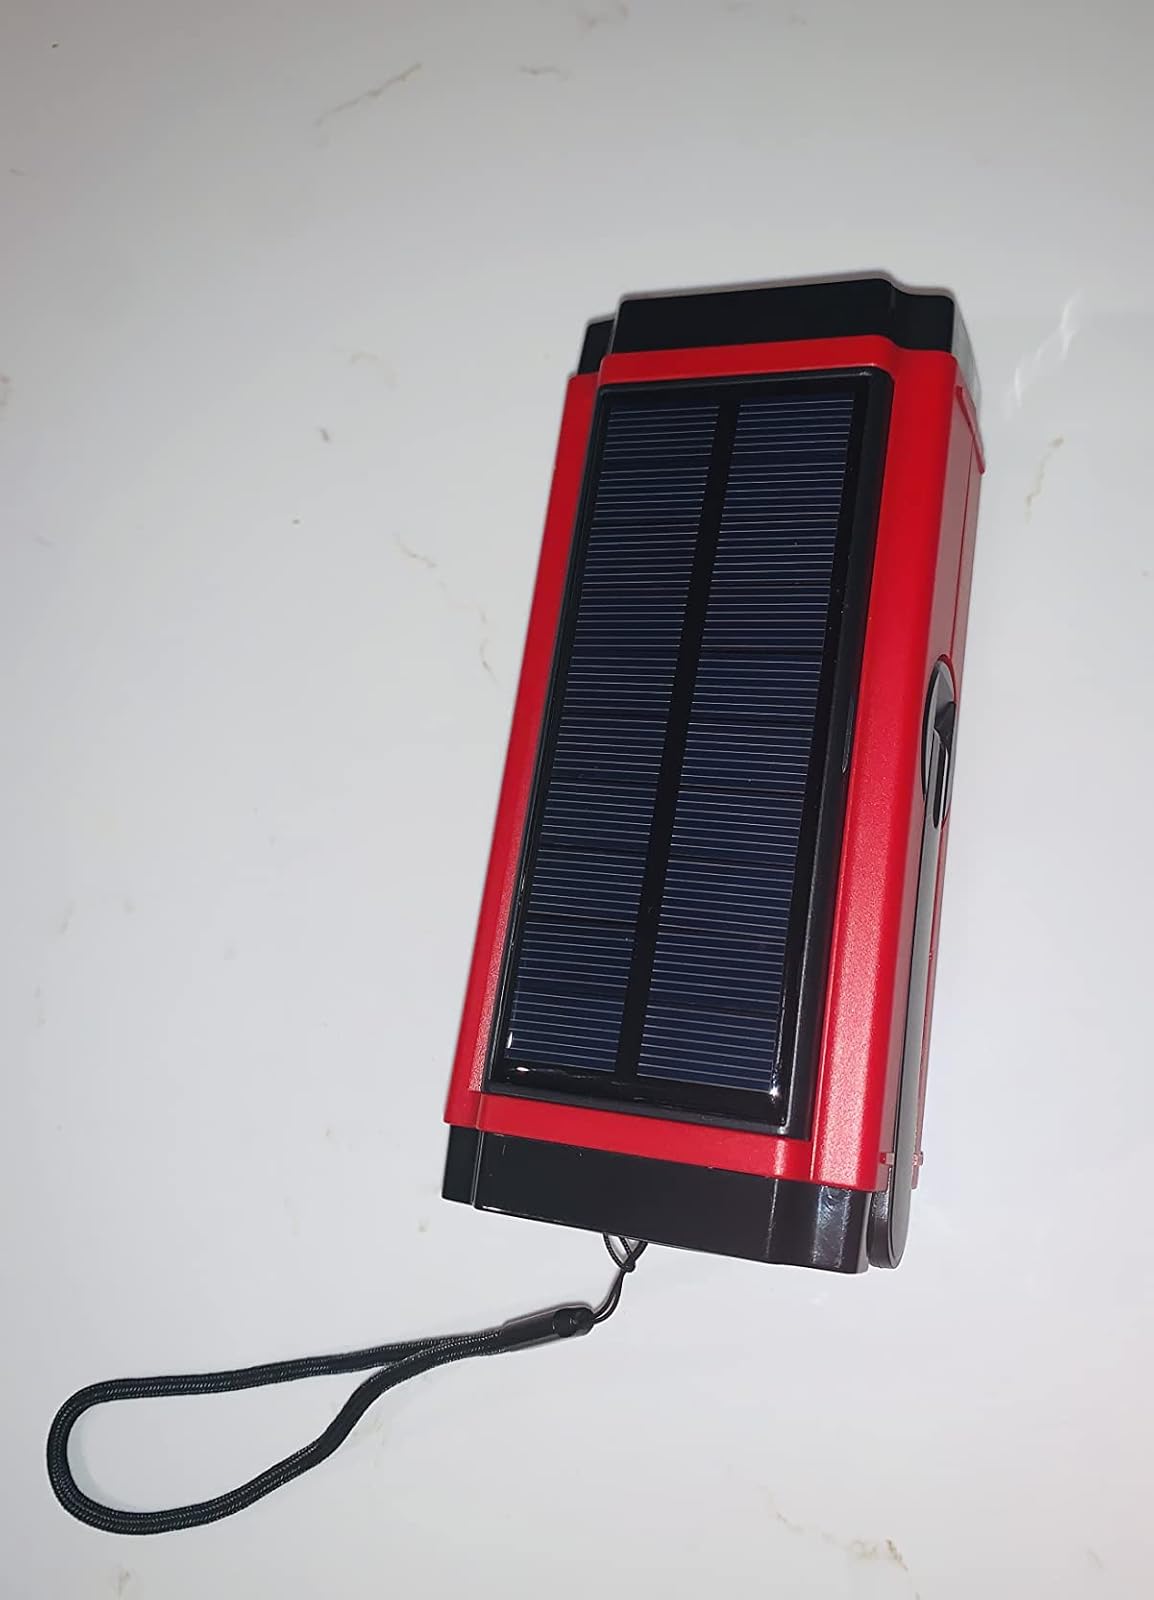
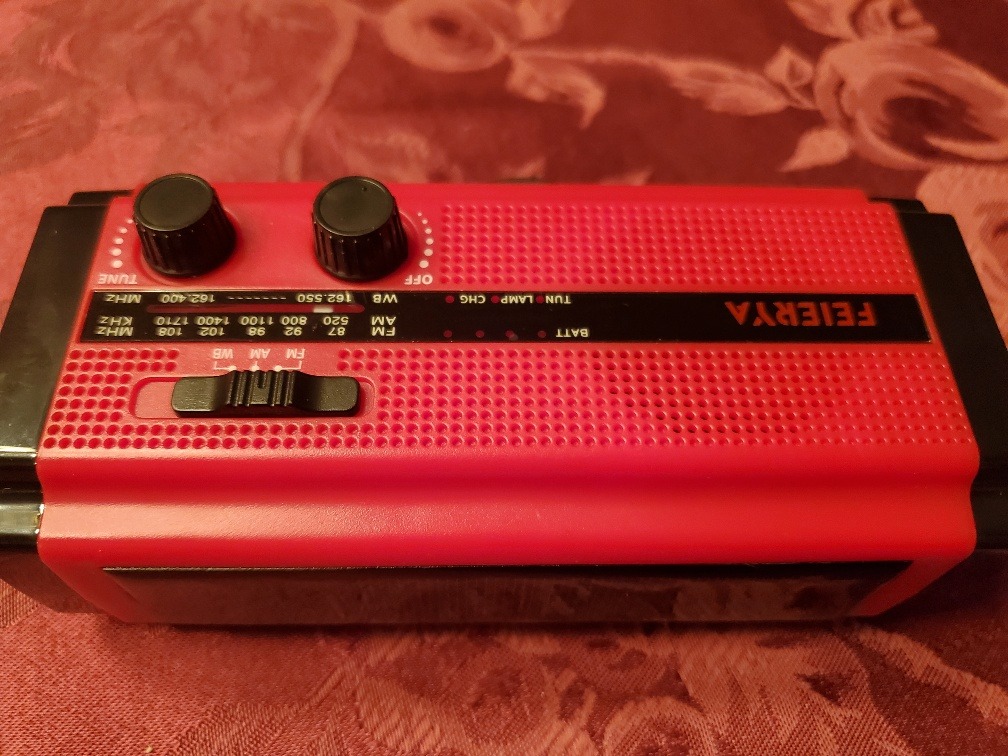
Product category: radio
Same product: yes